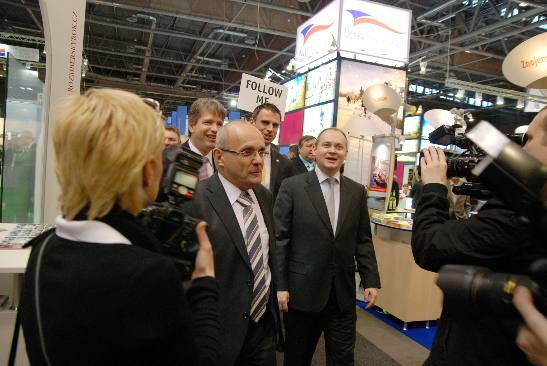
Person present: Yes